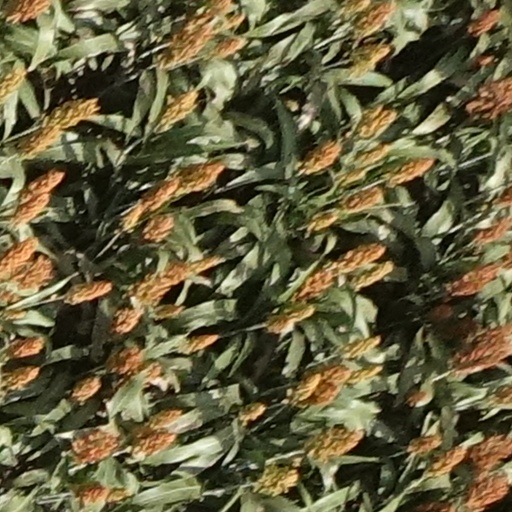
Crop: sorghum